Prison abolition movement in the United States

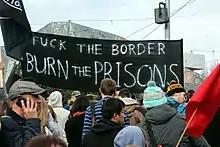
Anarchist banner in Melbourne Australia, on 16 June 2017

Angela Davis writes: "Mass incarceration is not a solution to unemployment, nor is it a solution to the vast array of social problems that are hidden away in a rapidly growing network of prisons and jails. However, the great majority of people have been tricked into believing in the efficacy of imprisonment, even though the historical record clearly demonstrates that prisons do not work."